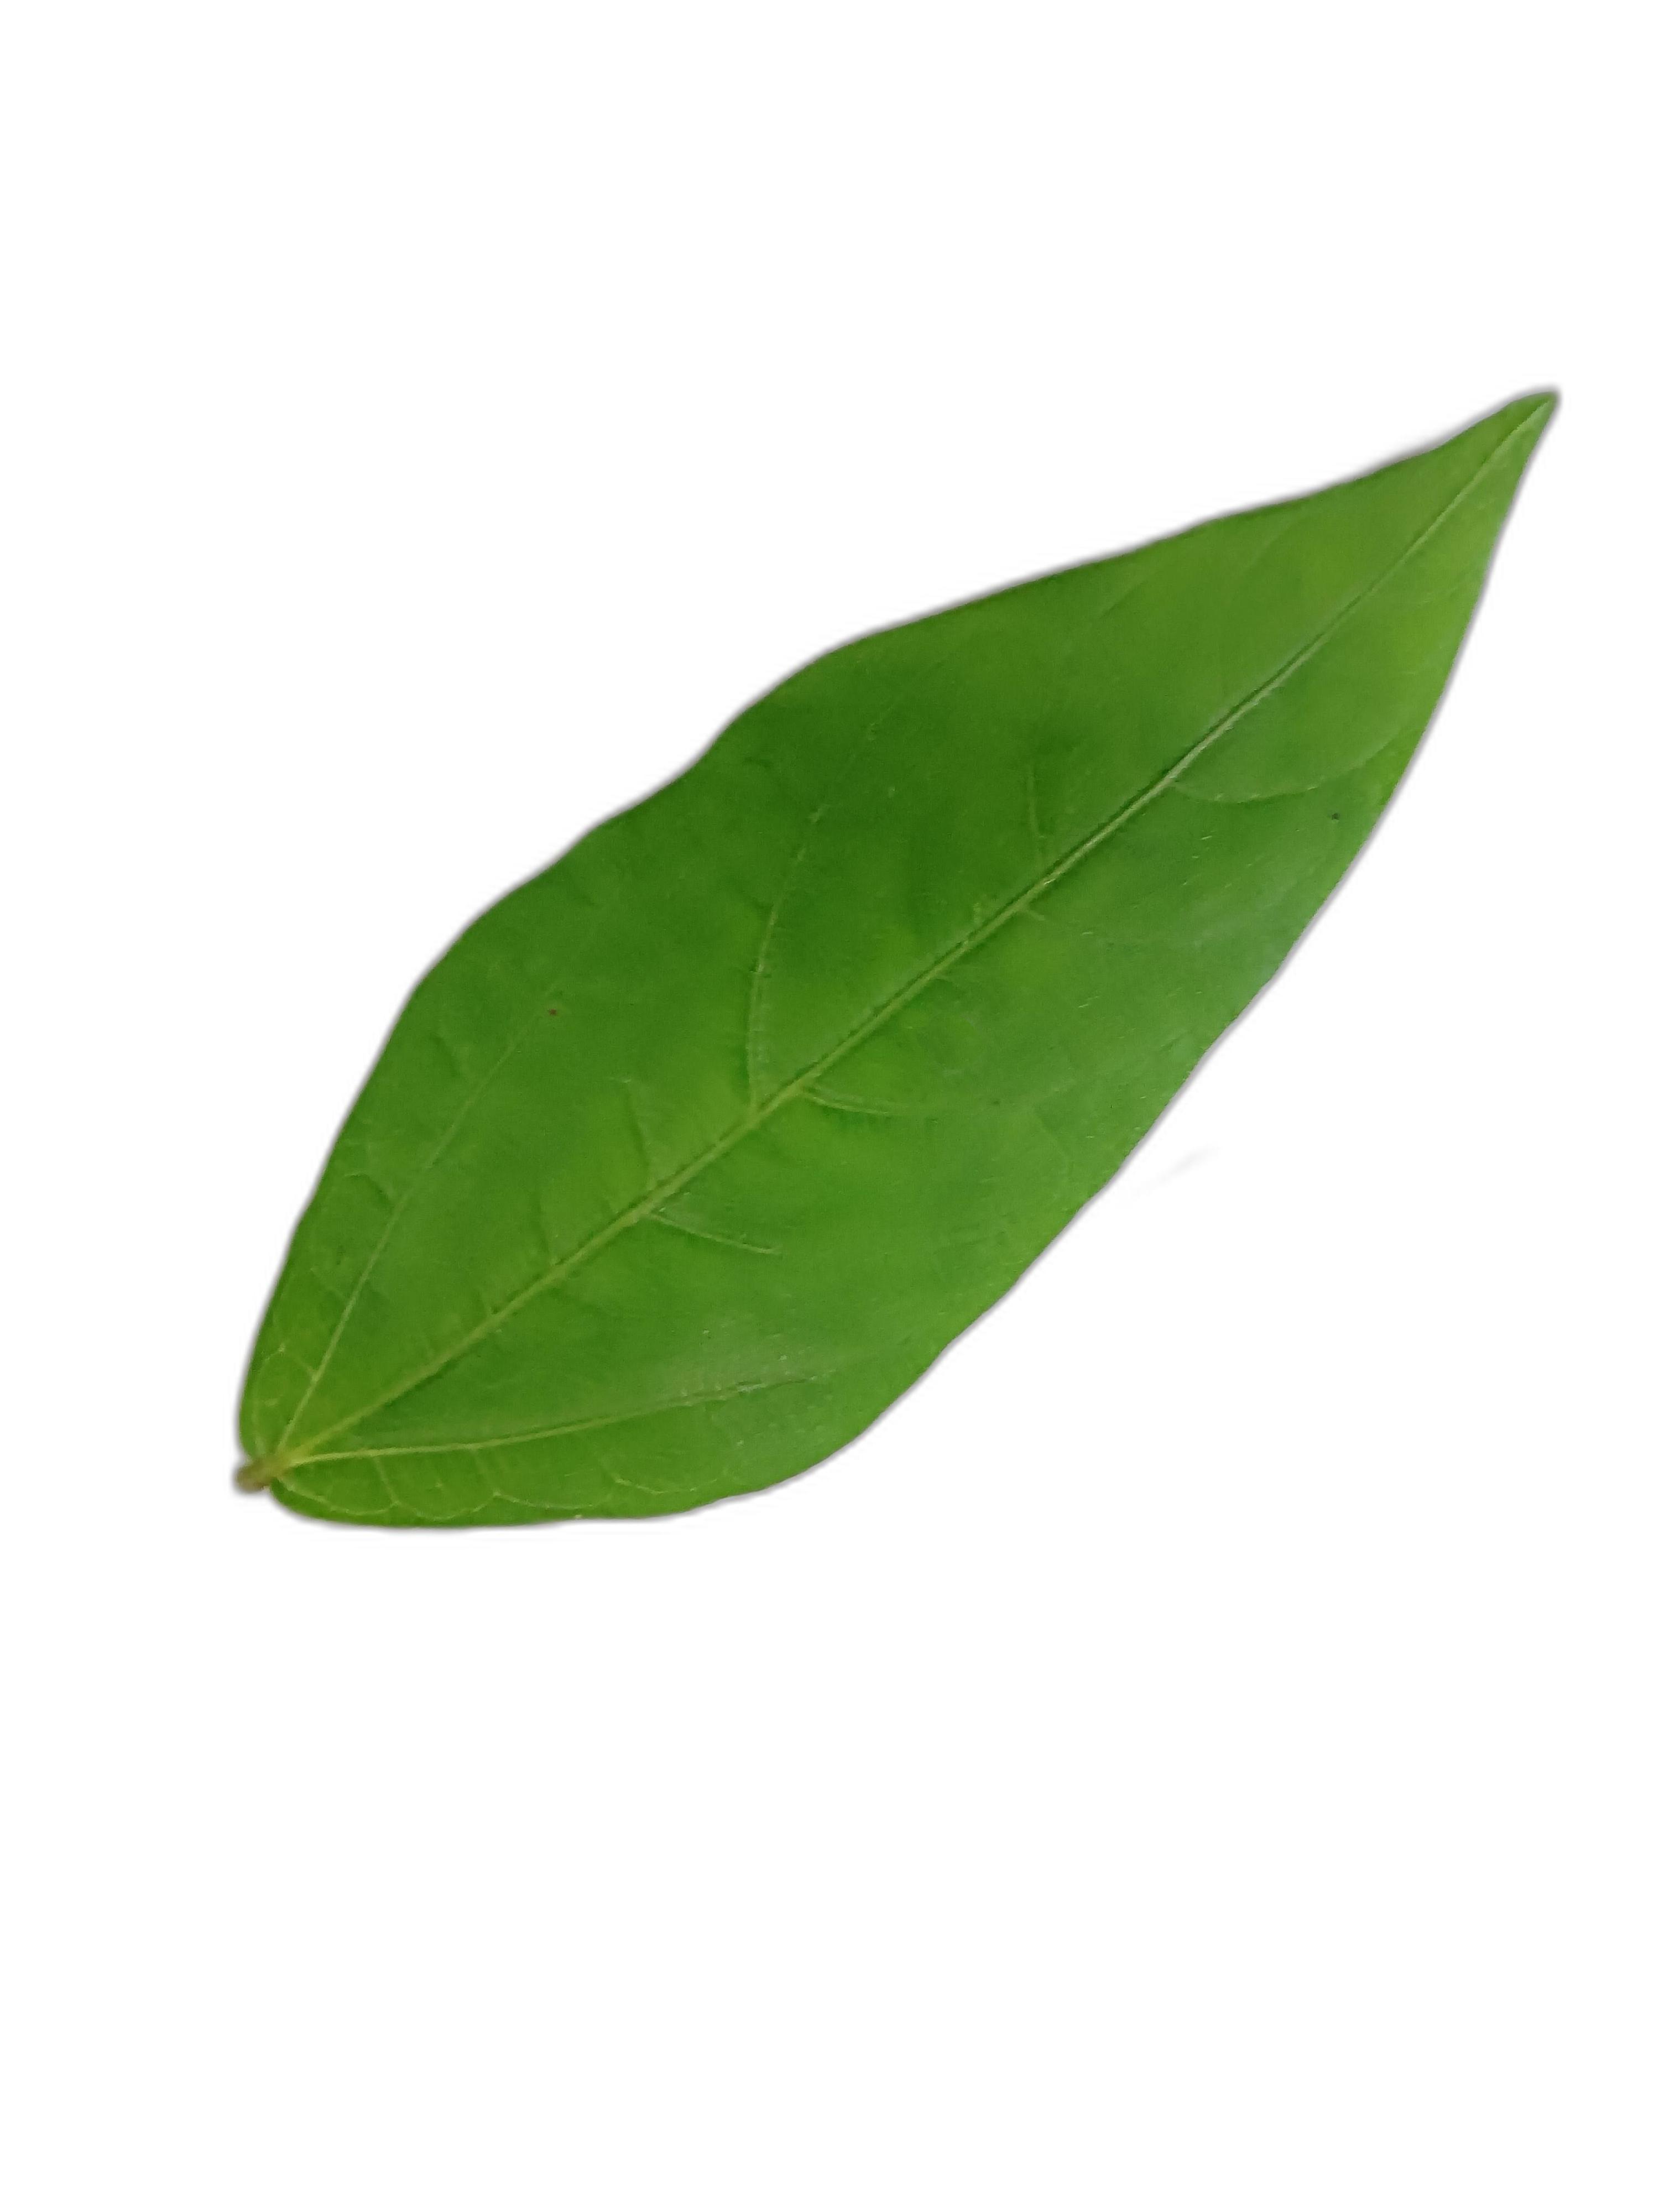
Label: Healthy